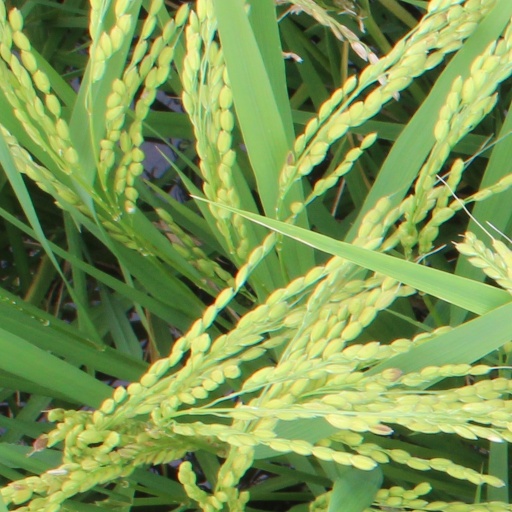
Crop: rice